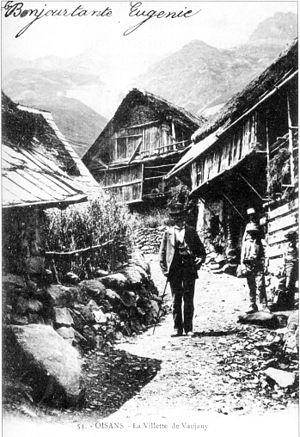
Vaujany est une commune française située dans le canton du Bourg-d'Oisans, relié à l'Alpe d'Huez par les pistes de ski, le département de l'Isère en région Auvergne-Rhône-Alpes.